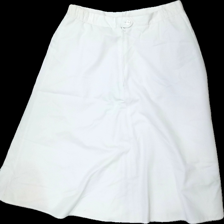
View: front
Type: Skirt
Category: Ladies
Brand: Not in the list
Brand text on label: Lindebergs
Colors: White
Material: 64% polyester, 36% cotton
Cut: Regular
Size: 42
Season: All
Stains: Minor
Damage: stained edges
Damage location: top center
Damage 2: frayed edges
Damage 2 location: bottom center
Price range: <50
Recommended usage: Export